Marc Tur

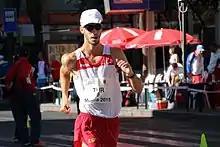
Tur in 2015

Marc Vicent Tur Picó (born 30 November 1994) is a Spanish racewalker. In 2019, he competed in the men's 50 kilometres walk at the 2019 World Athletics Championships held in Doha, Qatar. He finished in 19th place.